Karl Friedrich Burdach

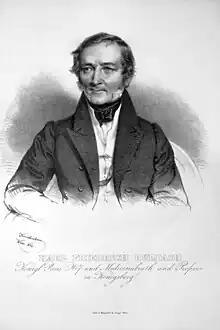
Lithograph by Joseph Kriehuben (1800-1876)

Karl Friedrich Burdach (12 June 1776 – 16 July 1847) was a German physiologist. He was the first to use the word "biology" and was a pioneer of neuroanatomy.